Frances Lasker Brody

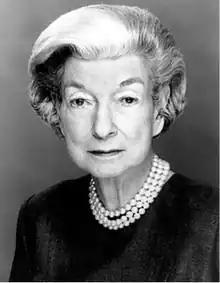

Frances Lasker Brody (1916–2009) was an American arts advocate, collector, and philanthropist who influenced the development of Los Angeles' cultural life as a founding benefactor of the Los Angeles County Museum of Art (LACMA) and later as a guiding patron of the Huntington Library, Art Collections and Gardens.